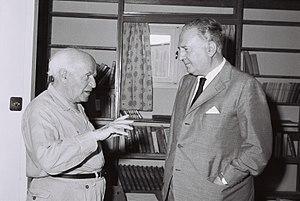
Randolfo Pacciardi est un avocat, journaliste, homme politique italien, membre du PRI et un officier ayant combattu pendant la Première Guerre mondiale et pendant la Guerre d'Espagne.